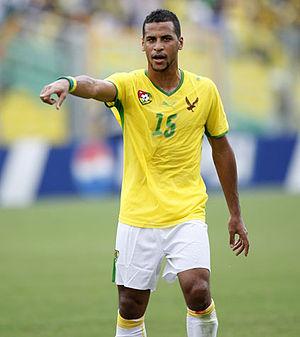
Photo prise le 20.06.09 à Rabat au Maroc par mes soins lors du match opposant le Maroc au Togo.
Jacques-Alaixys Romao, né le 18 janvier 1984 à L'Haÿ-les-Roses dans le département français du Val-de-Marne, est un footballeur international togolais, évoluant au poste de milieu défensif.
L'équipe du Togo de football s'est qualifiée pour la Coupe du monde 2006 en Allemagne. Pour sa première participation à la compétition, la sélection togolaise est éliminée au premier tour, terminant dernière du groupe G derrière la France, la Suisse et la Corée du Sud.